Medeola

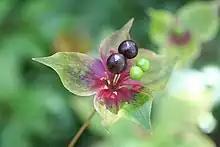
"Medeola virginiana", Quebec, Canada

"Medeola virginiana" is found from Ontario to Nova Scotia, south to Florida, and Louisiana. It grows in rich, moist forests, thickets, and woodlands.